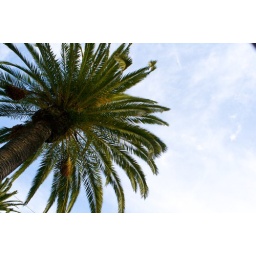
I like to pretend I was laying on a beach looking up at the sky. but I was in a car on the Embarcadero. hmph.